Aquatic-terrestrial subsidies

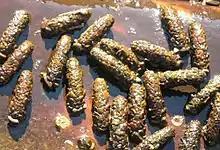
Aquatic pupae stage of a Caddisfly.

Energy, nutrients, and contaminants derived from aquatic ecosystems and transferred to terrestrial ecosystems are termed aquatic-terrestrial subsidies or, more simply, aquatic subsidies. Common examples of aquatic subsidies include organisms that move across habitat boundaries and deposit their nutrients as they decompose in terrestrial habitats or are consumed by terrestrial predators, such as spiders, lizards, birds, and bats. Aquatic insects that develop within streams and lakes before emerging as winged adults and moving to terrestrial habitats contribute to aquatic subsidies. Fish removed from aquatic ecosystems by terrestrial predators are another important example. Conversely, the flow of energy and nutrients from terrestrial ecosystems to aquatic ecosystems are considered terrestrial subsidies; both aquatic subsidies and terrestrial subsidies are types of cross-boundary subsidies. Energy and nutrients are derived from outside the ecosystem where they are ultimately consumed.